Object Process Methodology

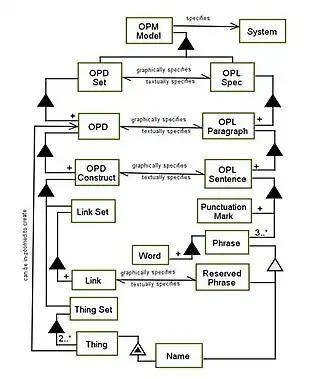
OPM model structure

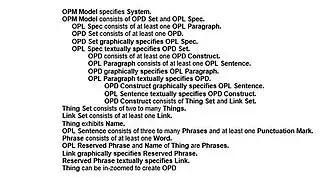
OPM model structure—OPL

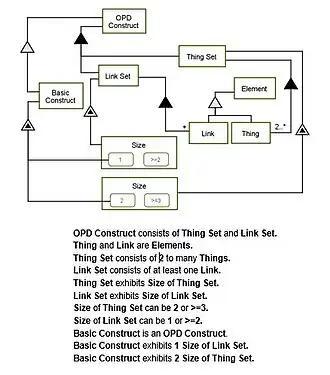
OPD model

The model, as seen in the image of OPD metamodel, elaborates the OPD Construct concept. The purpose of this model is to distinguish Basic Construct from another possible OPD Construct. A Basic Construct is a specialization of OPD Construct, which consists of exactly two Things connected by exactly one Link. The non-basic constructs include, among others, those with link fans or more than two refinees.